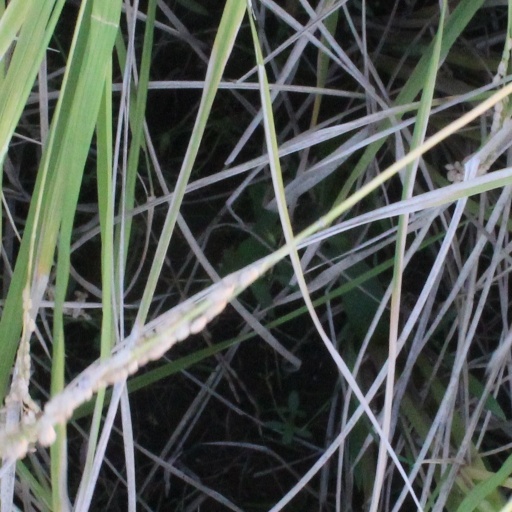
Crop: rice